The Badger Game (film)

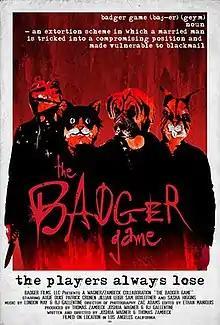
Film poster

The Badger Game is a 2014 comedic thriller film written and directed by Joshua Wagner and Thomas Zambeck. The film centers on a trio of scorned women who conspire to abduct and blackmail a wealthy philanderer. Things go awry when unforeseen complications – and ulterior motives – pit the kidnappers against each other.